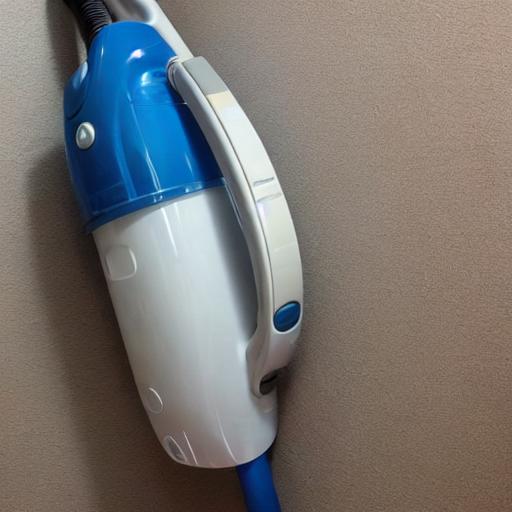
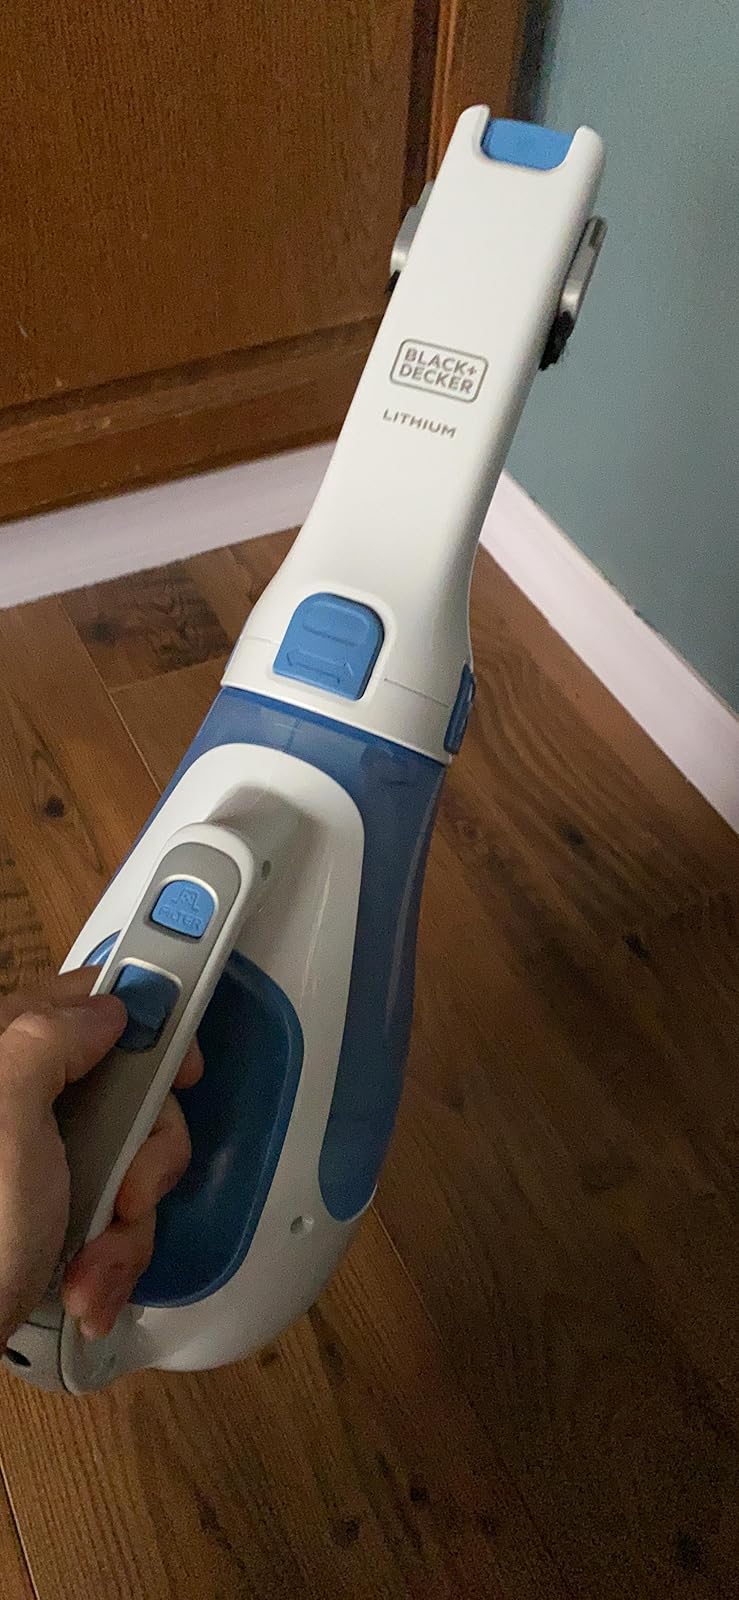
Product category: items_vacuum
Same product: no